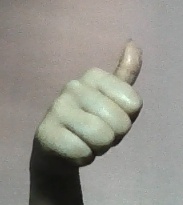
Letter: aleff